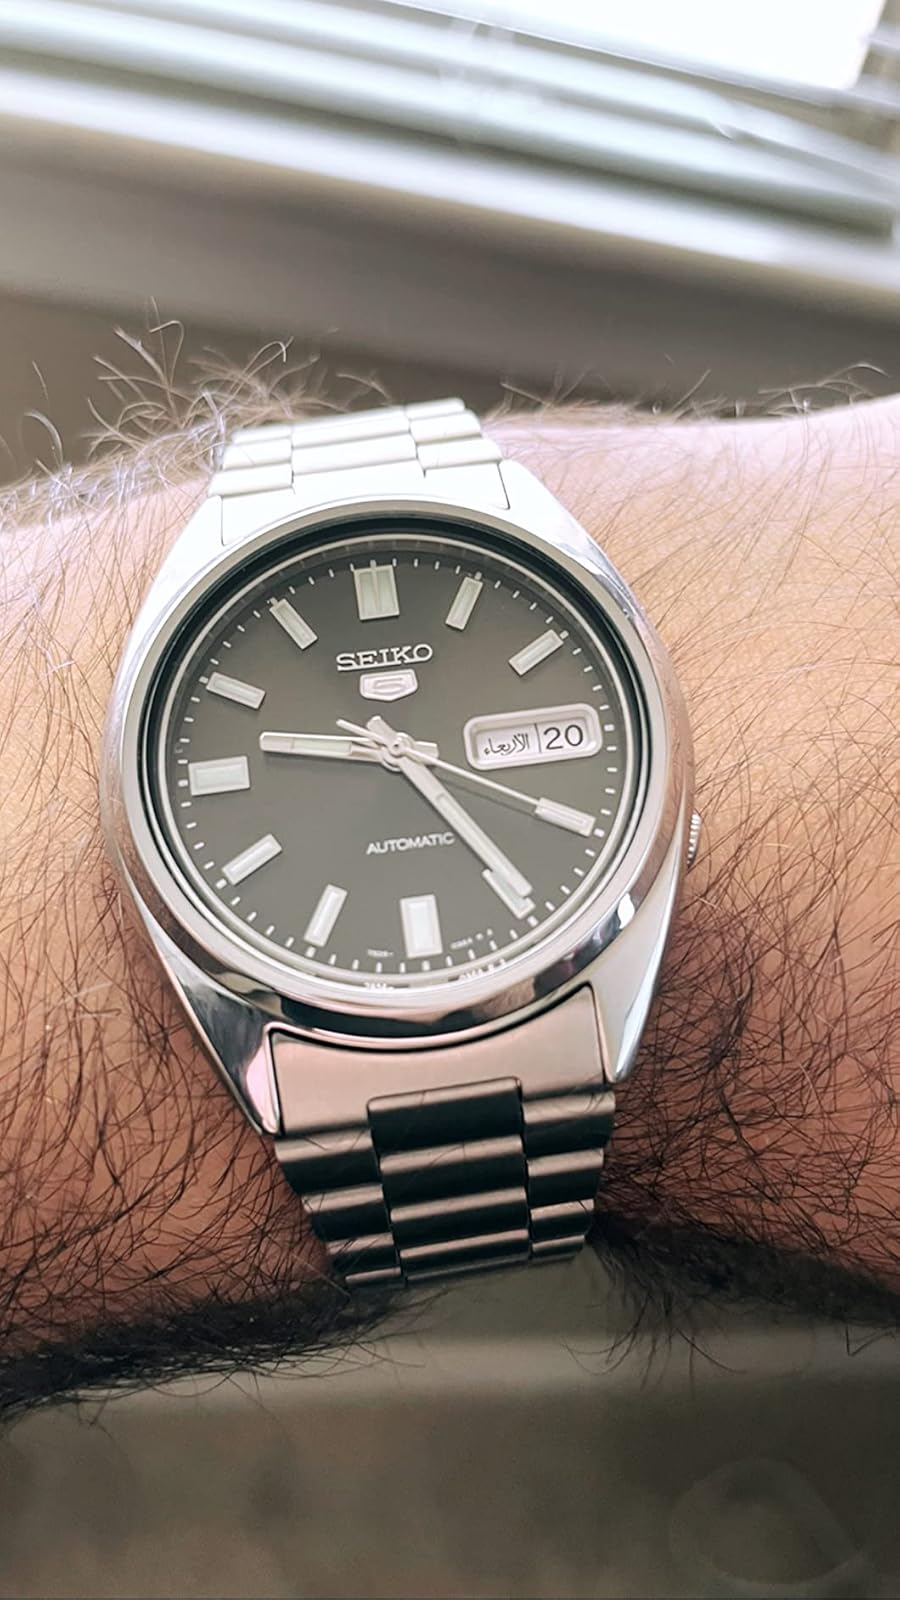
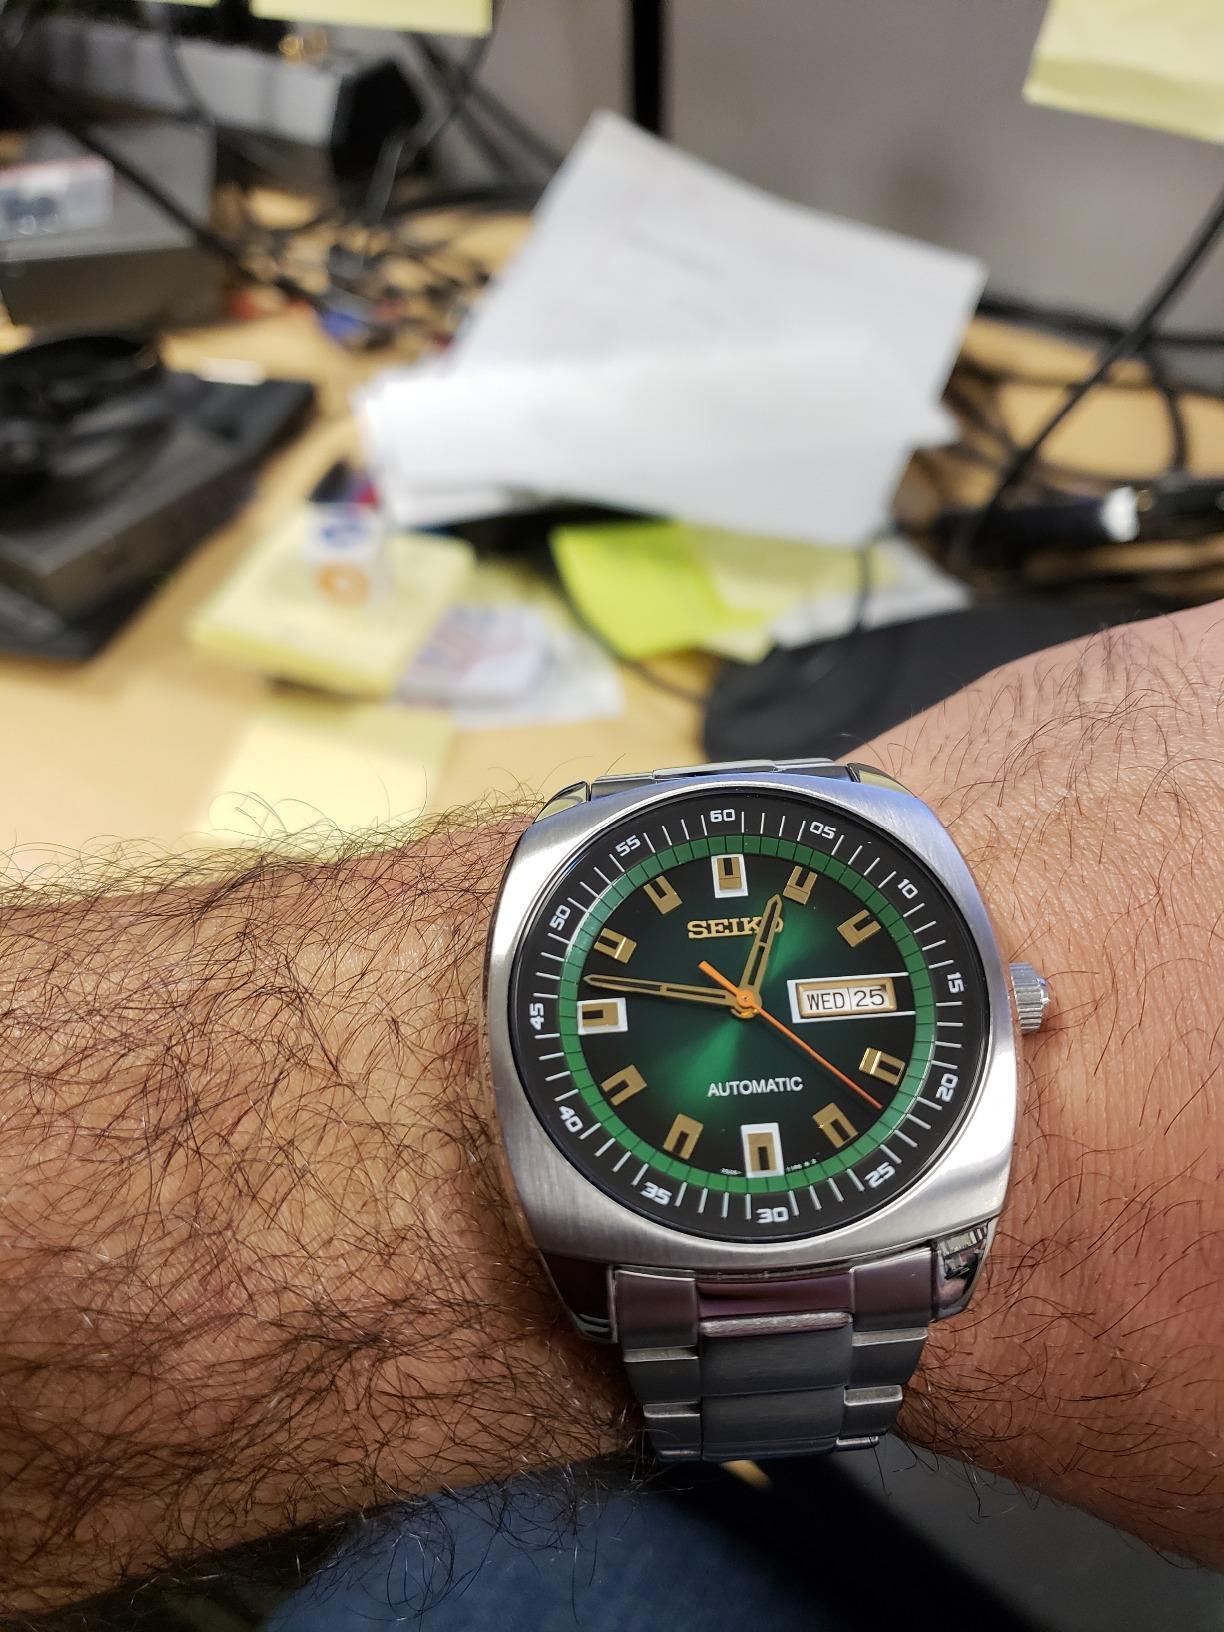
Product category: accessories_watch
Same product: no